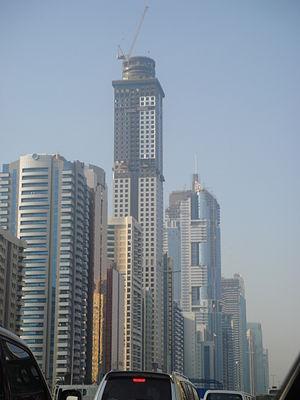
La Khalid Al Attar Tower 2 est un gratte-ciel bordant la Sheikh Zayed Road à Dubaï. Il a été achevé en 2011, et culmine à 294 mètres pour 65 étages. Il est actuellement occupé par le Millennium Plaza Hotel.